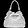
Label: Bag